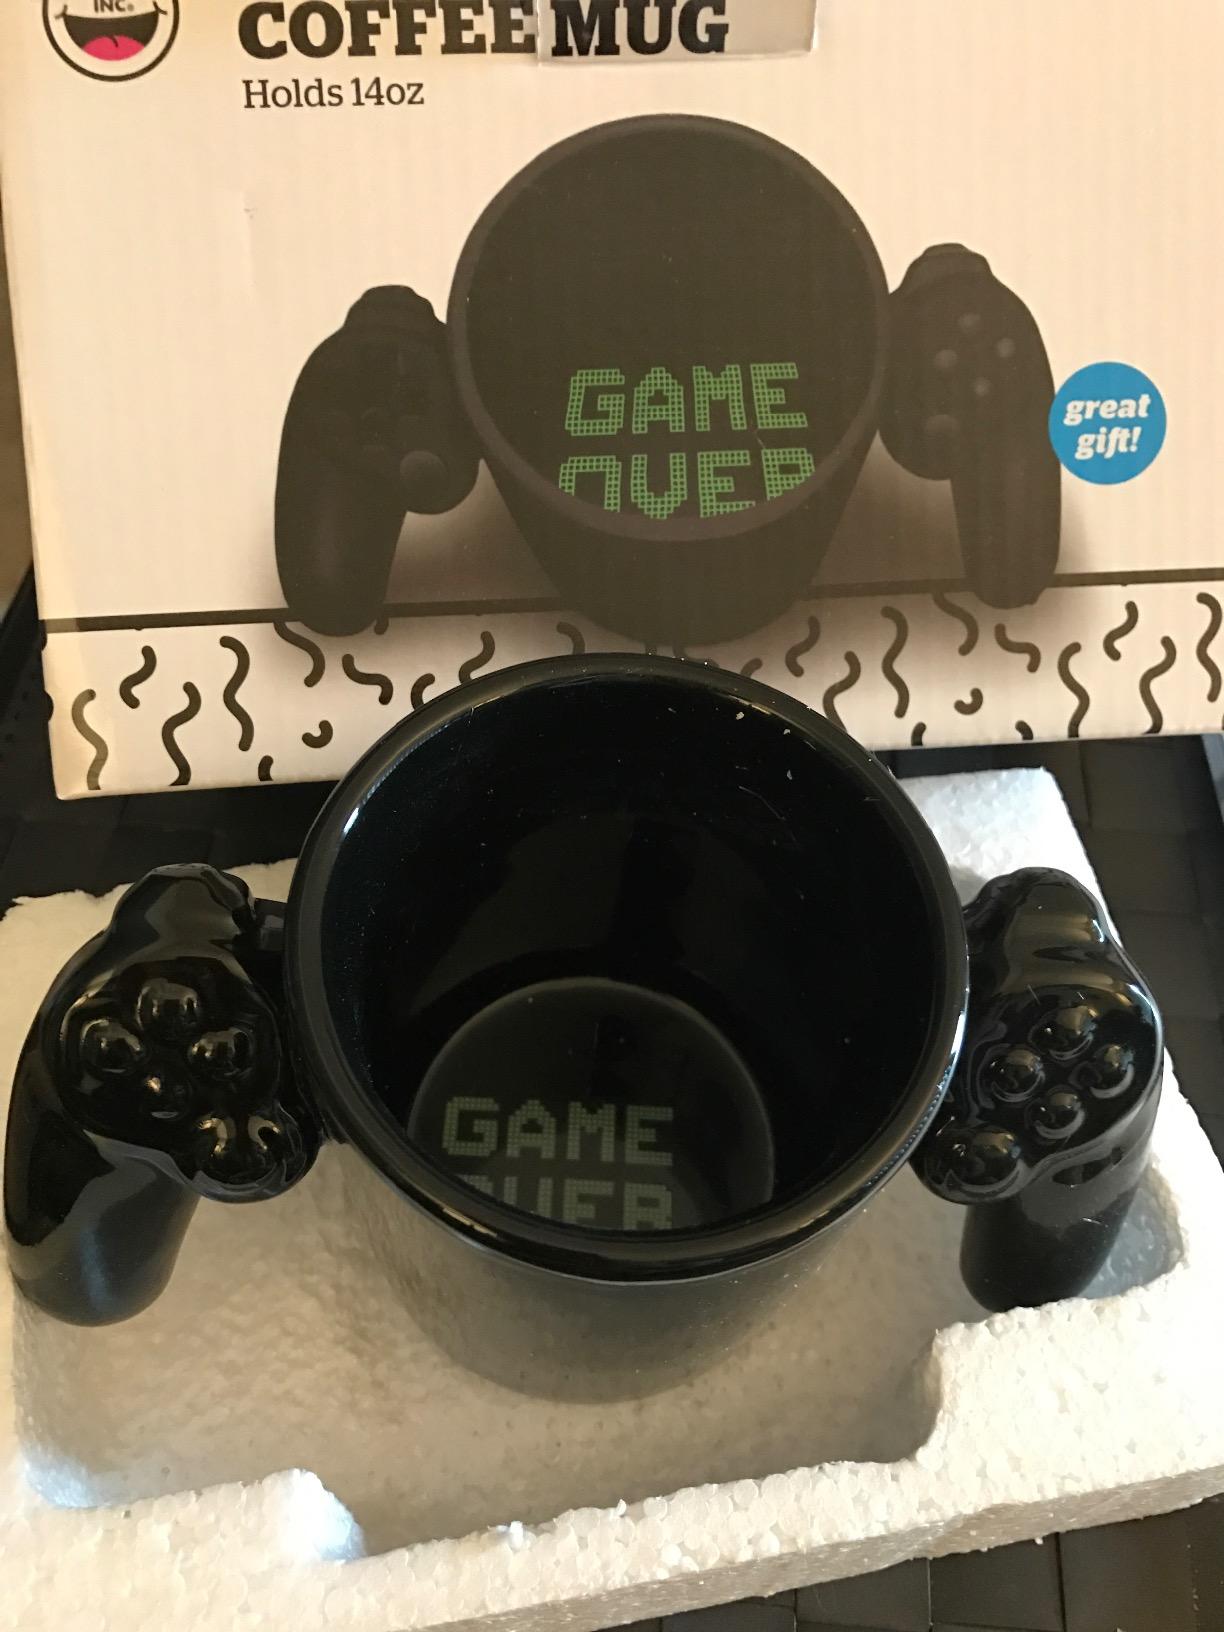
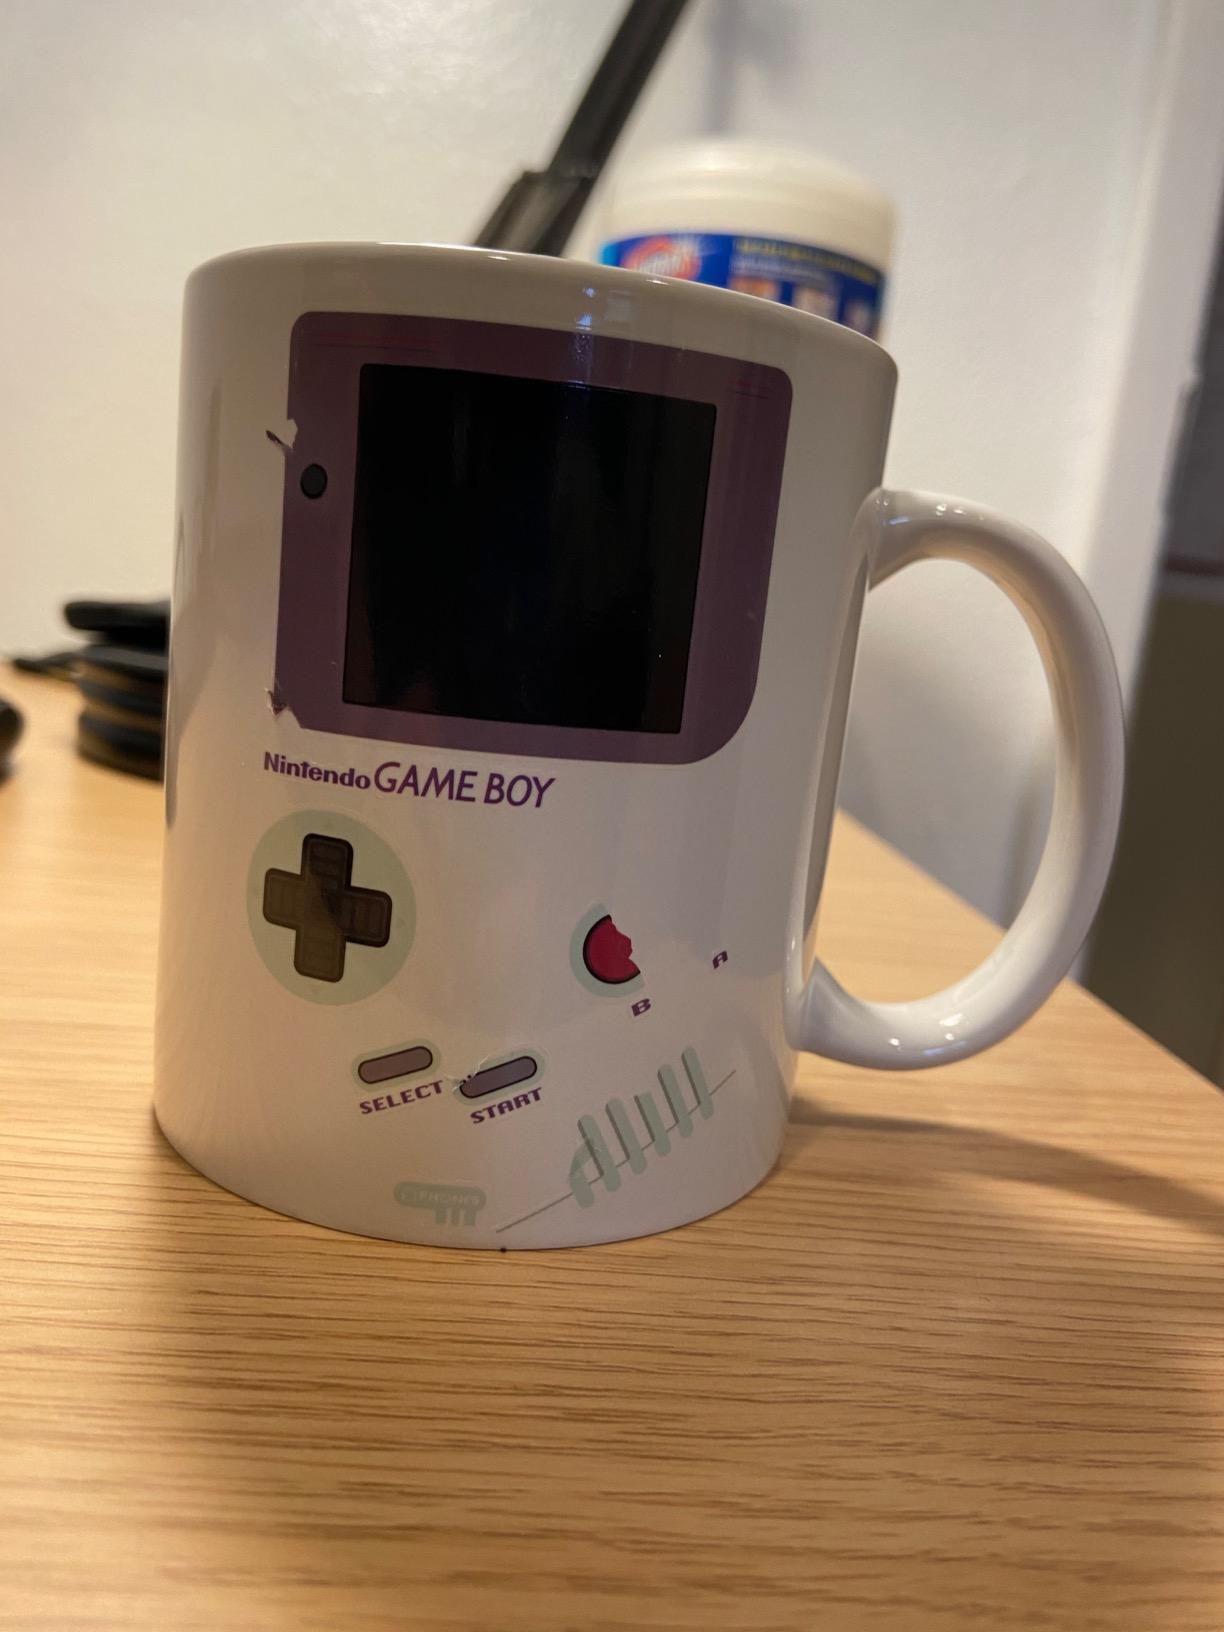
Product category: items_mug
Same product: no